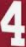
Number: 4